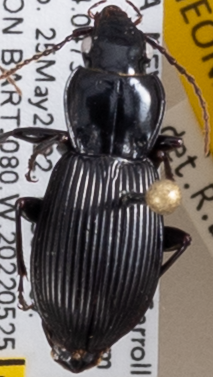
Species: Pterostichus coracinus
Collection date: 2022-05-25 04:00:00
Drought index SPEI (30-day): -0.8
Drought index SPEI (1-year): -0.54
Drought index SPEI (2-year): -1.45